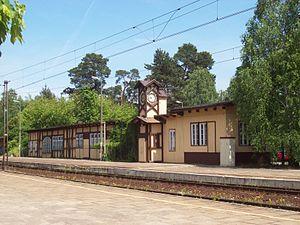
La gare de Puszczykowo, Pologne
Puszczykowo est une ville de la Voïvodie de Grande-Pologne et du powiat de Poznań.